Digital pen

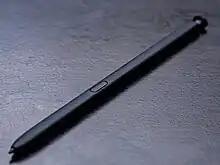
A black S Pen that shipped with the Samsung Galaxy S22 Ultra

A digital pen is an input device which captures the handwriting or brush strokes of a user and converts handwritten analog information into digital data, enabling the data to be utilized in various applications. This type of pen is used in conjunction with a graphics tablet, tablet computer, smartphone or digital notebook.